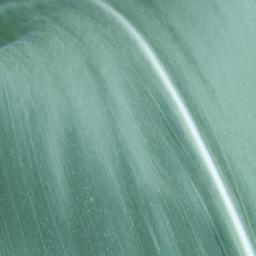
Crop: corn
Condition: (maize)_healthy